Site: brandenburg
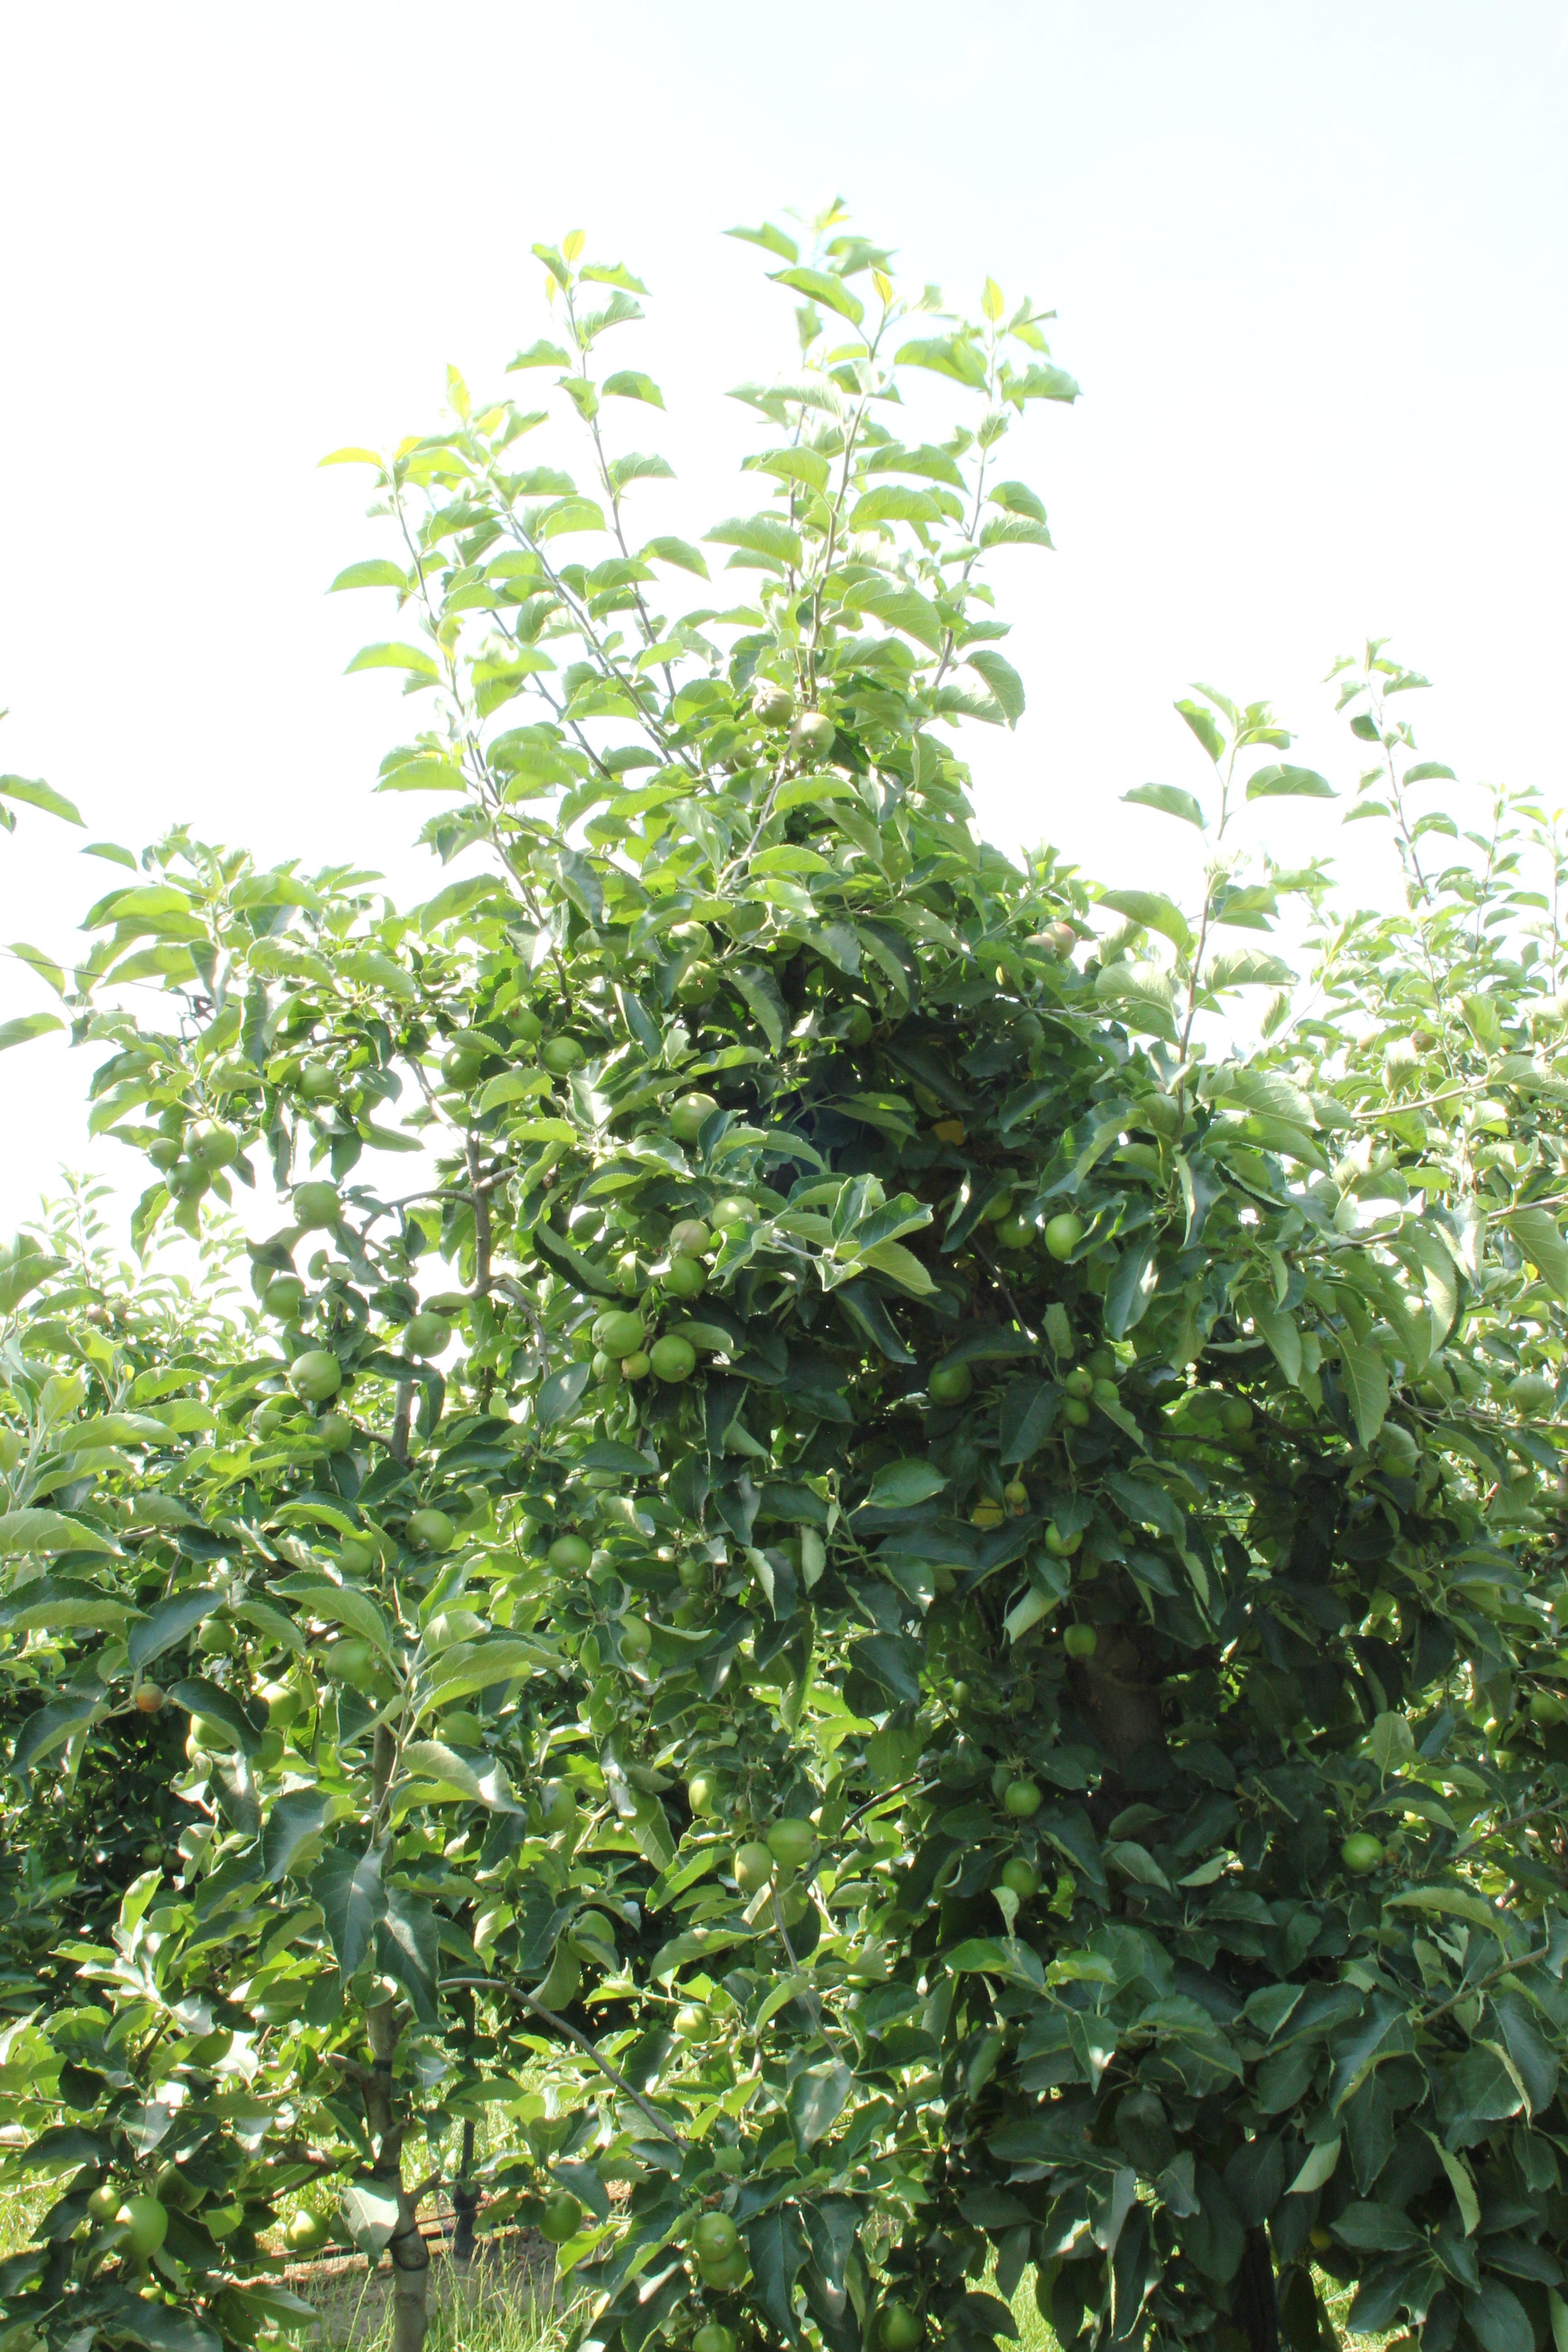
Growth stage (BBCH 74): Development of fruit